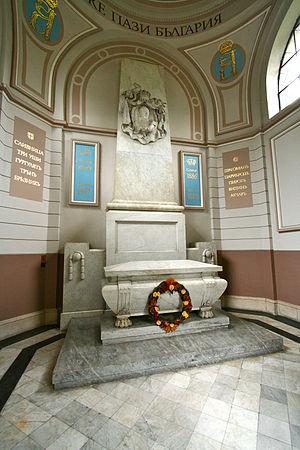
La tombe mausolée d'Alexandre Iᵉʳ de Battenberg, ou mausolée de Battenberg à Sofia en Bulgarie, est un mausolée qui abrite la tombe du prince Alexandre Iᵉʳ, premier chef de l'État bulgare moderne de 1879 à 1886.